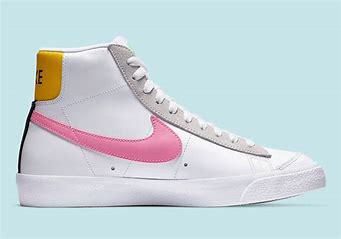
Brand: Nike
Model: Blazer